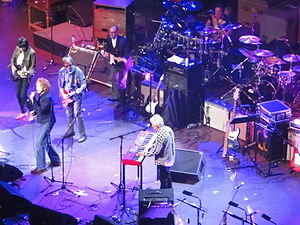
The Faces / Tiden efter
The Faces under en genforenings-optræden i 2009
The Faces var et rock ’n’ roll band, der blev dannet i 1969 af de tilbageværende medlemmer af The Small Faces, efter at Steve Marriott forlod bandet for danne Humble Pie sammen med Peter Frampton og Greg Ridley.